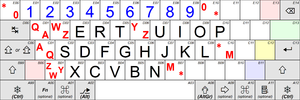
ISO/CEI 9995 Technologies de l’information — Disposition des claviers conçus pour la bureautique est une norme de l’ISO définissant des concepts destinés à faciliter la création de normes et standards nationaux et industriels.